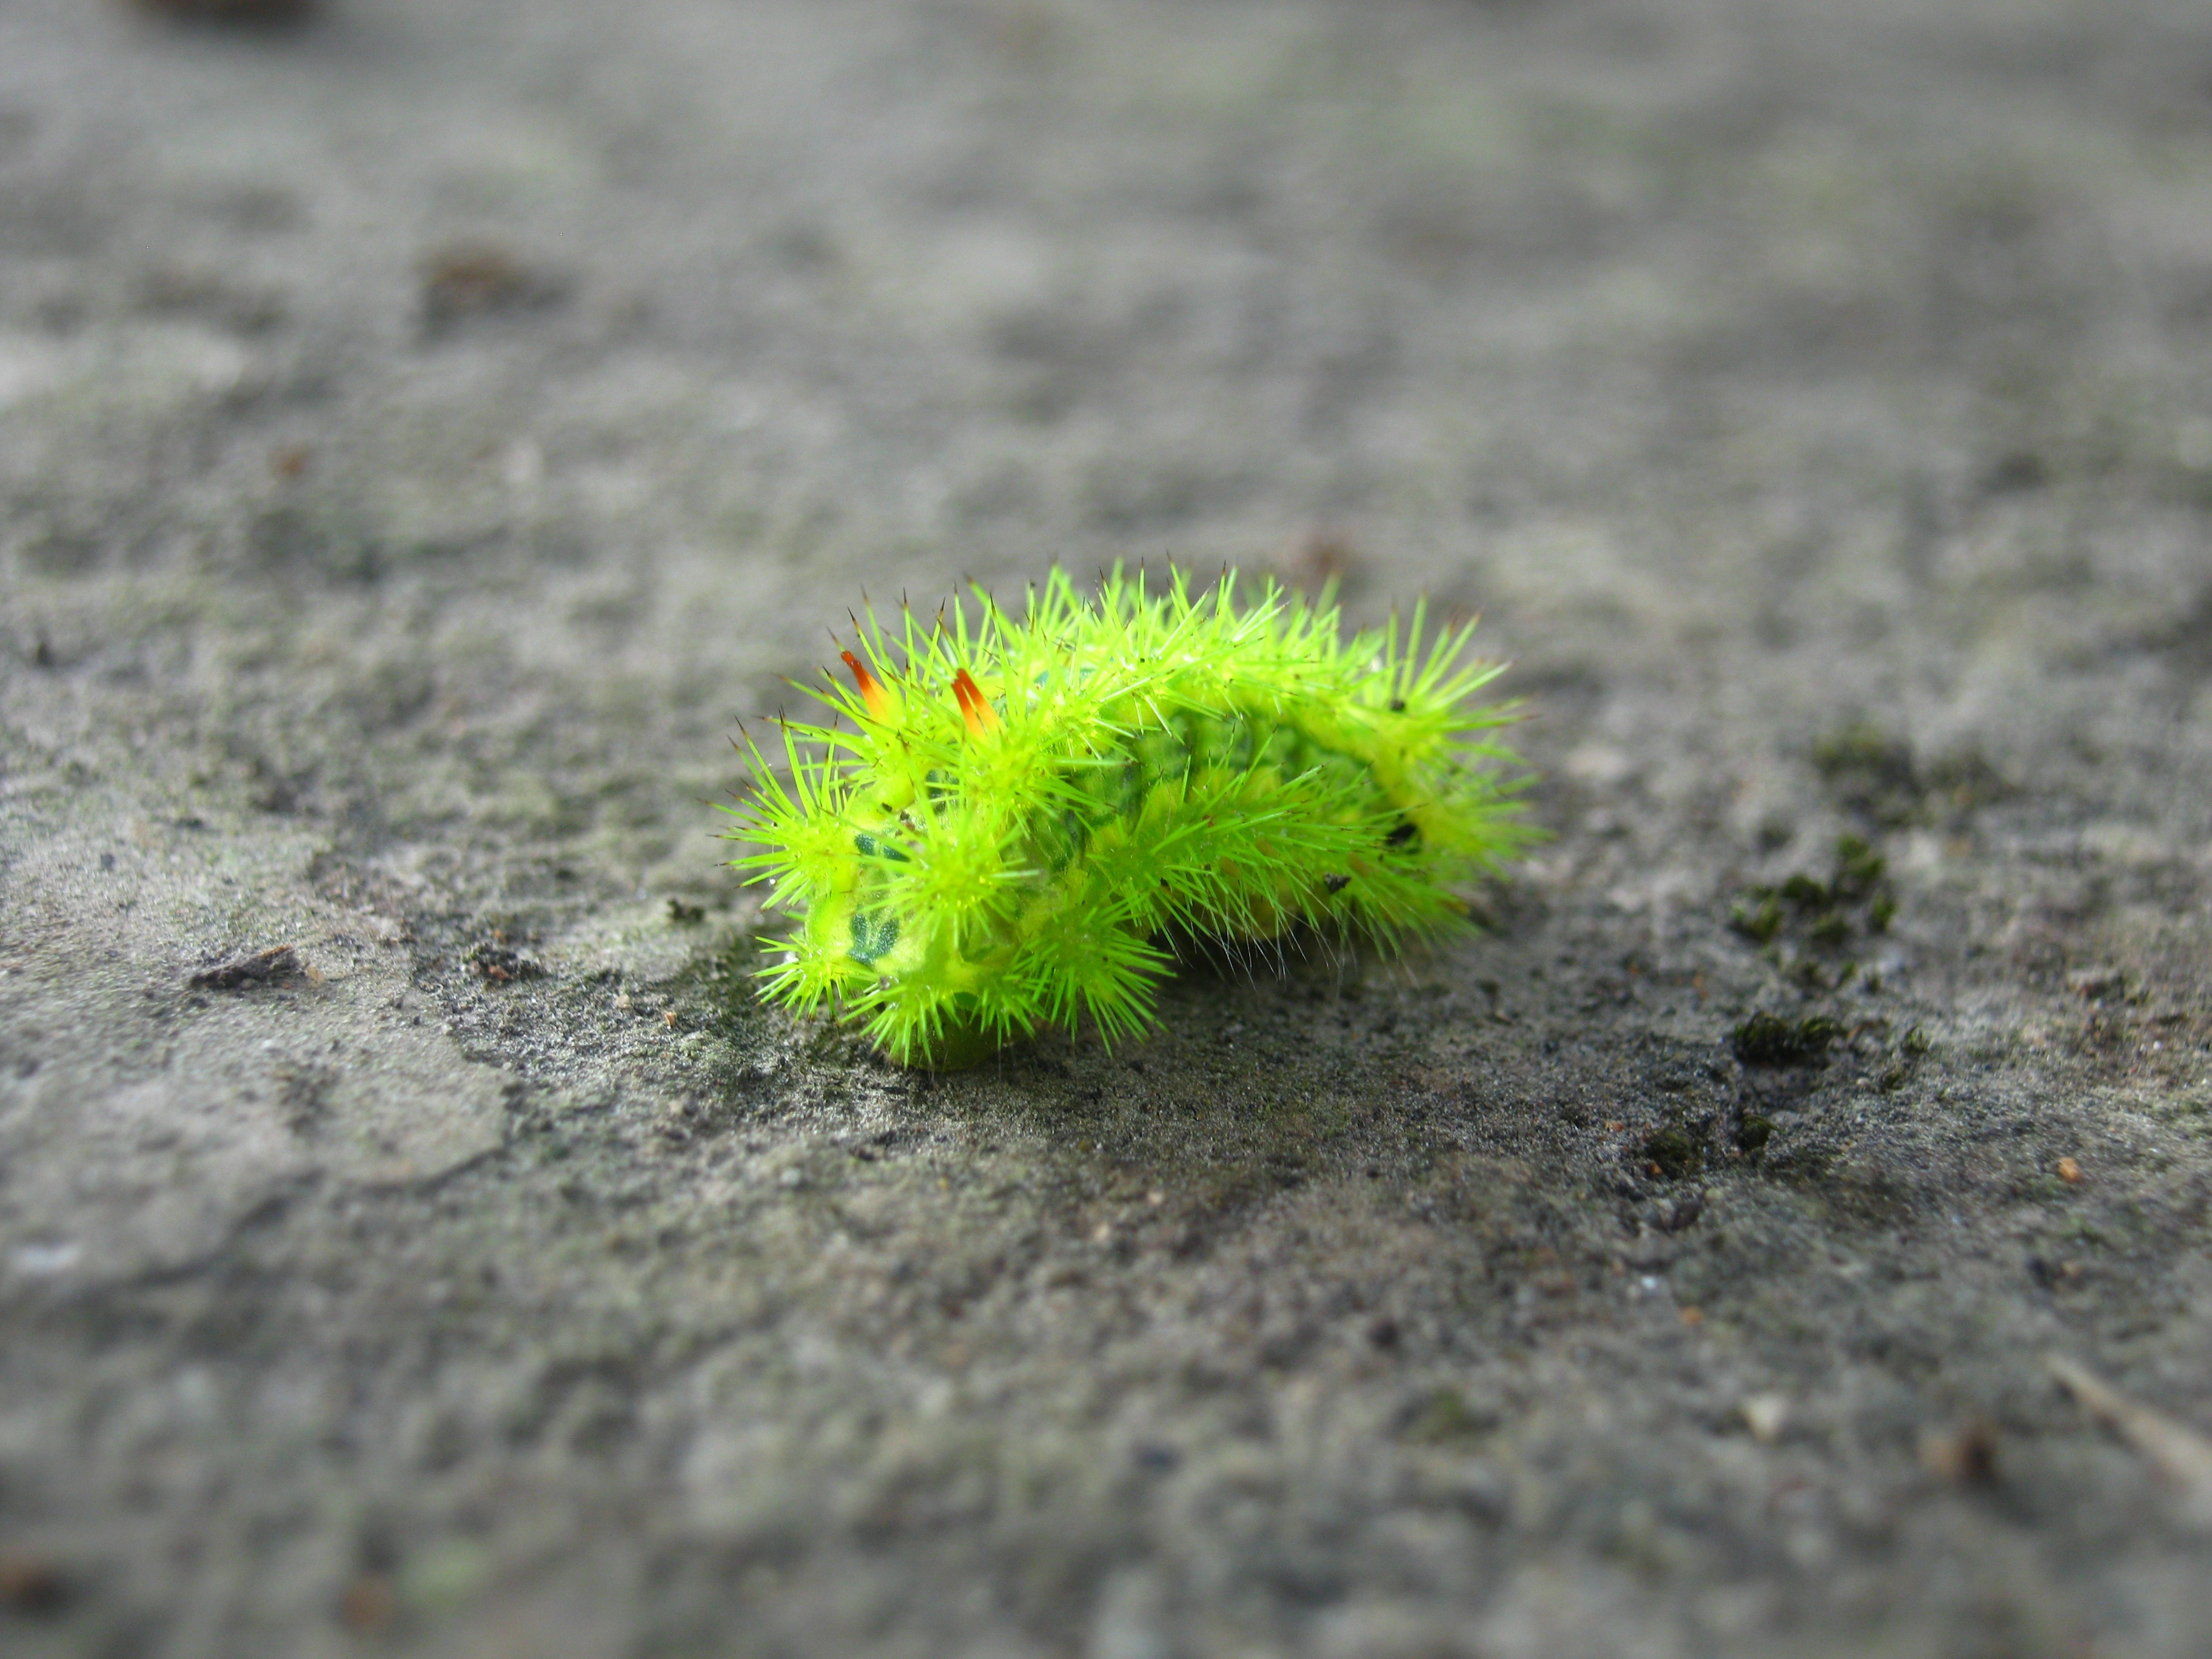
grass, flower, wildlife, green, insect, soil, flora, fauna, invertebrate, caterpillar, danger, insects, larva, macro photography, moths and butterflies, n t beetle